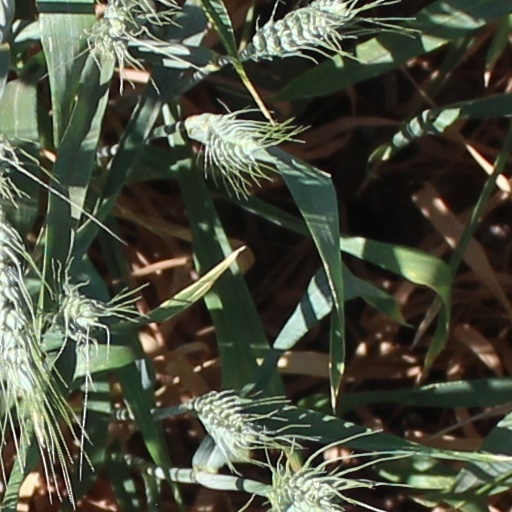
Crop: wheat